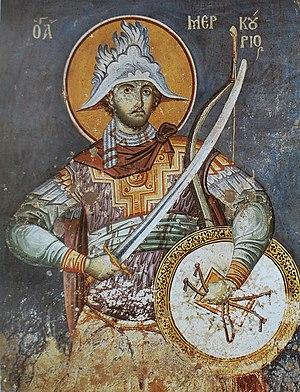
Mercure de Césarée, né vers 224 en Cappadoce, alors province romaine de la partie orientale de l'Asie mineure, et mort vers 250 à Césarée de Cappadoce est un militaire, saint et martyr chrétien.